Russia–Syria relations

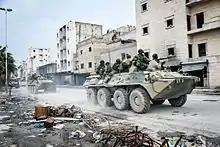
Russian sappers in Aleppo during the Syrian civil war, December 2016

At first, the rebels took control of Syria's largest city Aleppo. The seismic move made Syrian and Russian jets struck rebel forces in Aleppo and Idlib, but opposition groups captured a second key city, Hama, and swiftly moved toward Homs, which serves as the gateway to the capital, Damascus. As Homs fell, rebels encircled and marched into Damascus.